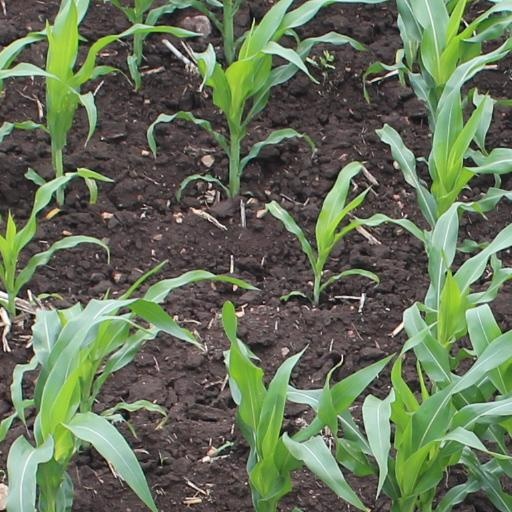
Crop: maize; corn